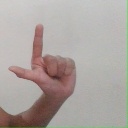
अक्षर: ल